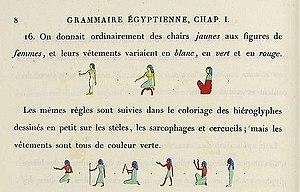
Grammaire égyptienne est un ouvrage posthume de Jean-François Champollion, paru en France en 1836. Son titre complet est Grammaire égyptienne ou Principes généraux de l'écriture sacrée égyptienne appliqué à la représentation de la langue parlée.